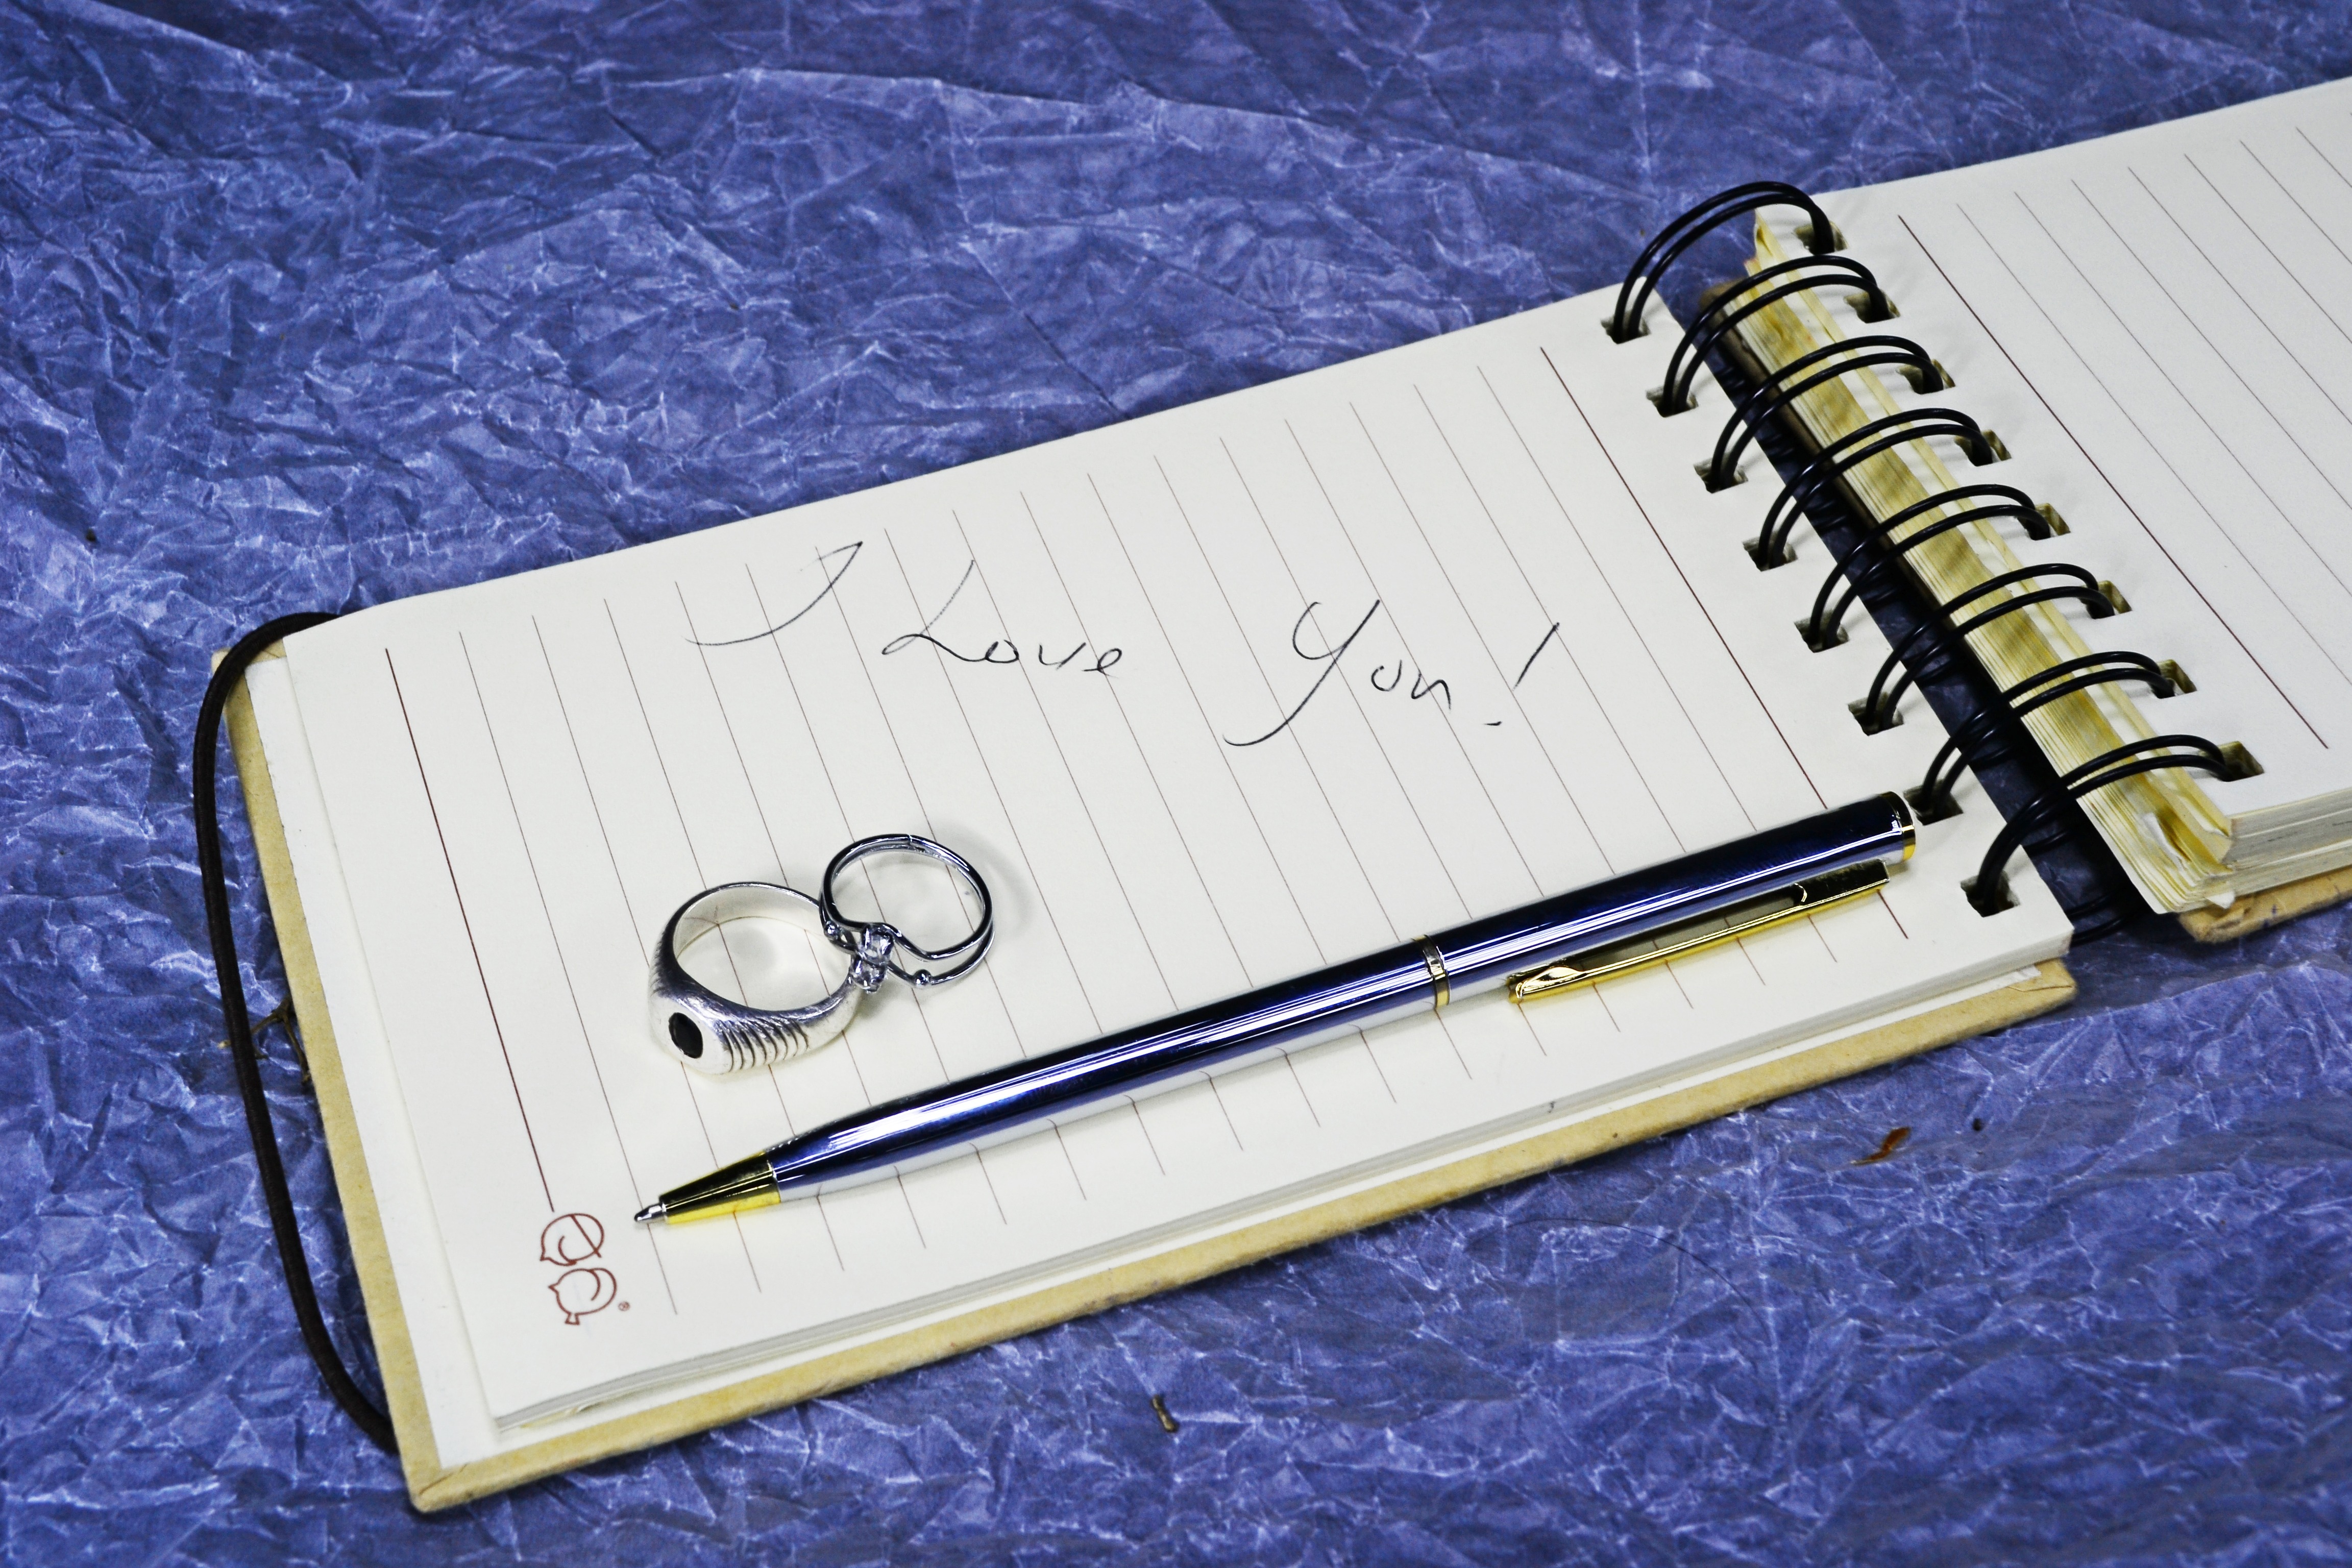
notebook, ring, spiral, romance, paper, wedding, brand, greetings, sri lanka, ceylon, i love you, love letter, spouse, tissue paper, mawanella, romantic note